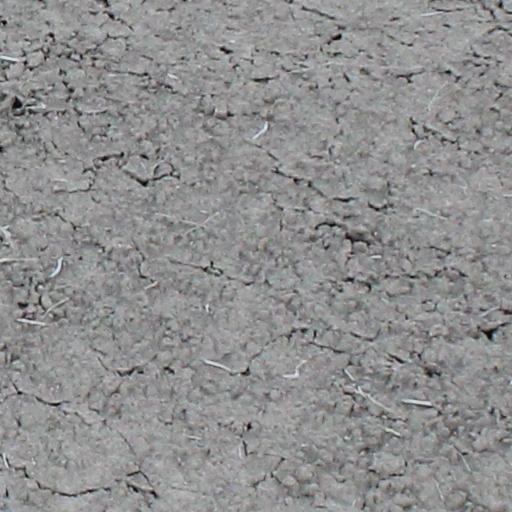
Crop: wheat